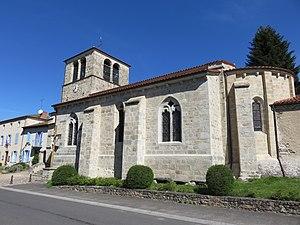
Église Sainte-Marguerite de Beurières à Beurières (Puy-de-Dôme, France).
L'église Sainte-Marguerite est une église située à Beurières, en France.
Cet article recense une partie des monuments historiques du Puy-de-Dôme, en France.
Beurières, dont le nom s'écrit aussi Beurrières, est une commune française située dans le département du Puy-de-Dôme, en région Auvergne-Rhône-Alpes.